Hamilton Street Railway

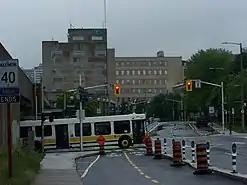
Bus exiting the GO centre via underpass

In 2017, HSR launched a program called "Mountain Climber," that allows cyclists ride on the bus to get up and down Hamilton Mountain for free. This program was made permanent in 2018 and has since been expanded to include more stops.